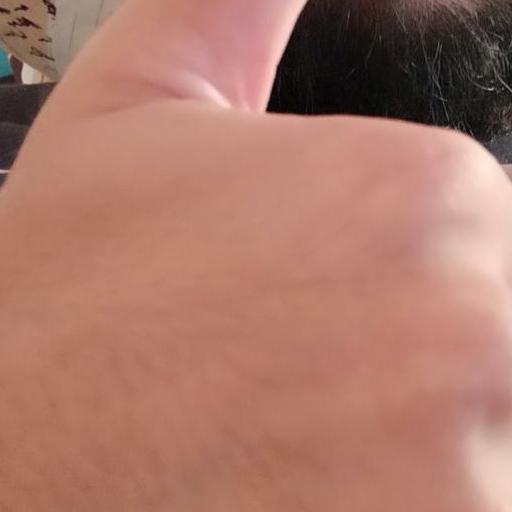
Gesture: like